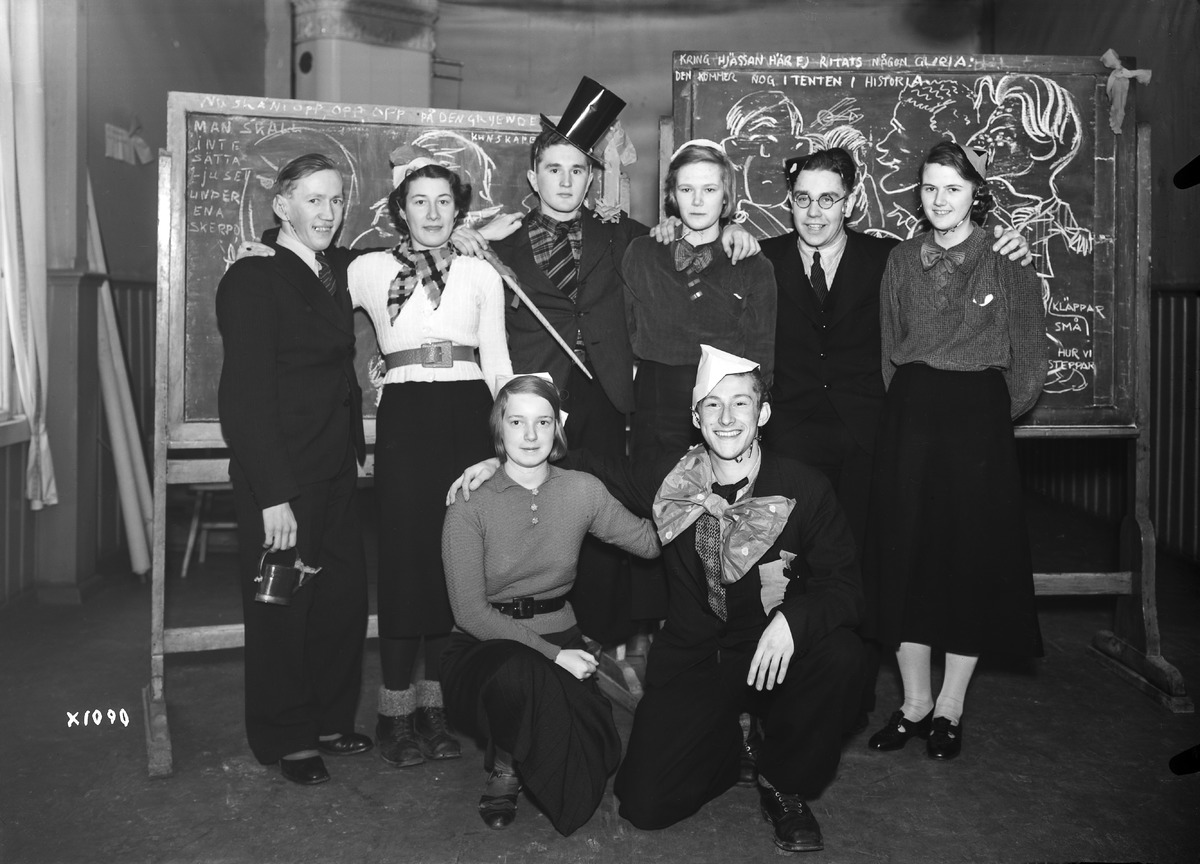
Oulun ruotsalaisen keskikoulun jatkoluokkien abiturientit
Oulu Swedish Middle School's extension classes' candidates for the matriculation examination
sisällön kuvaus: Oulun ruotsalaisen keskikoulun jatkoluokkien abiturientit 24.2.1938. content description: Oulu Swedish Middle School's extension classes' candidates for the matriculation examination on February 2, 1938.
Vuosi: 1938
Paikka: Suomi, Oulu, Suomi, Pohjois-Pohjanmaa, Oulu
Aiheet: Oulun ruotsalainen keskikoulu; jatkoluokat; ryhmäkuva; abiturientit; lyseot; ylioppilaat; ylioppilastutkinto; lyceums; Oulu Swedish Middle School